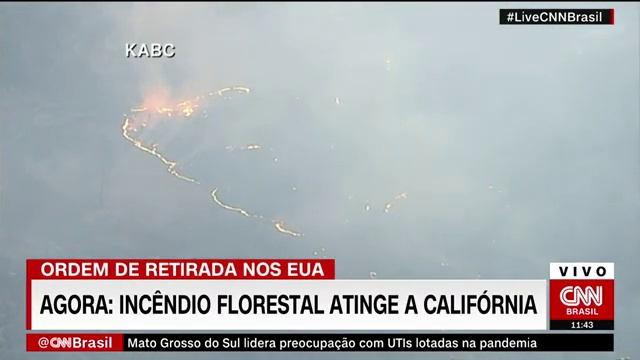
Fire: yes
Smoke: yes